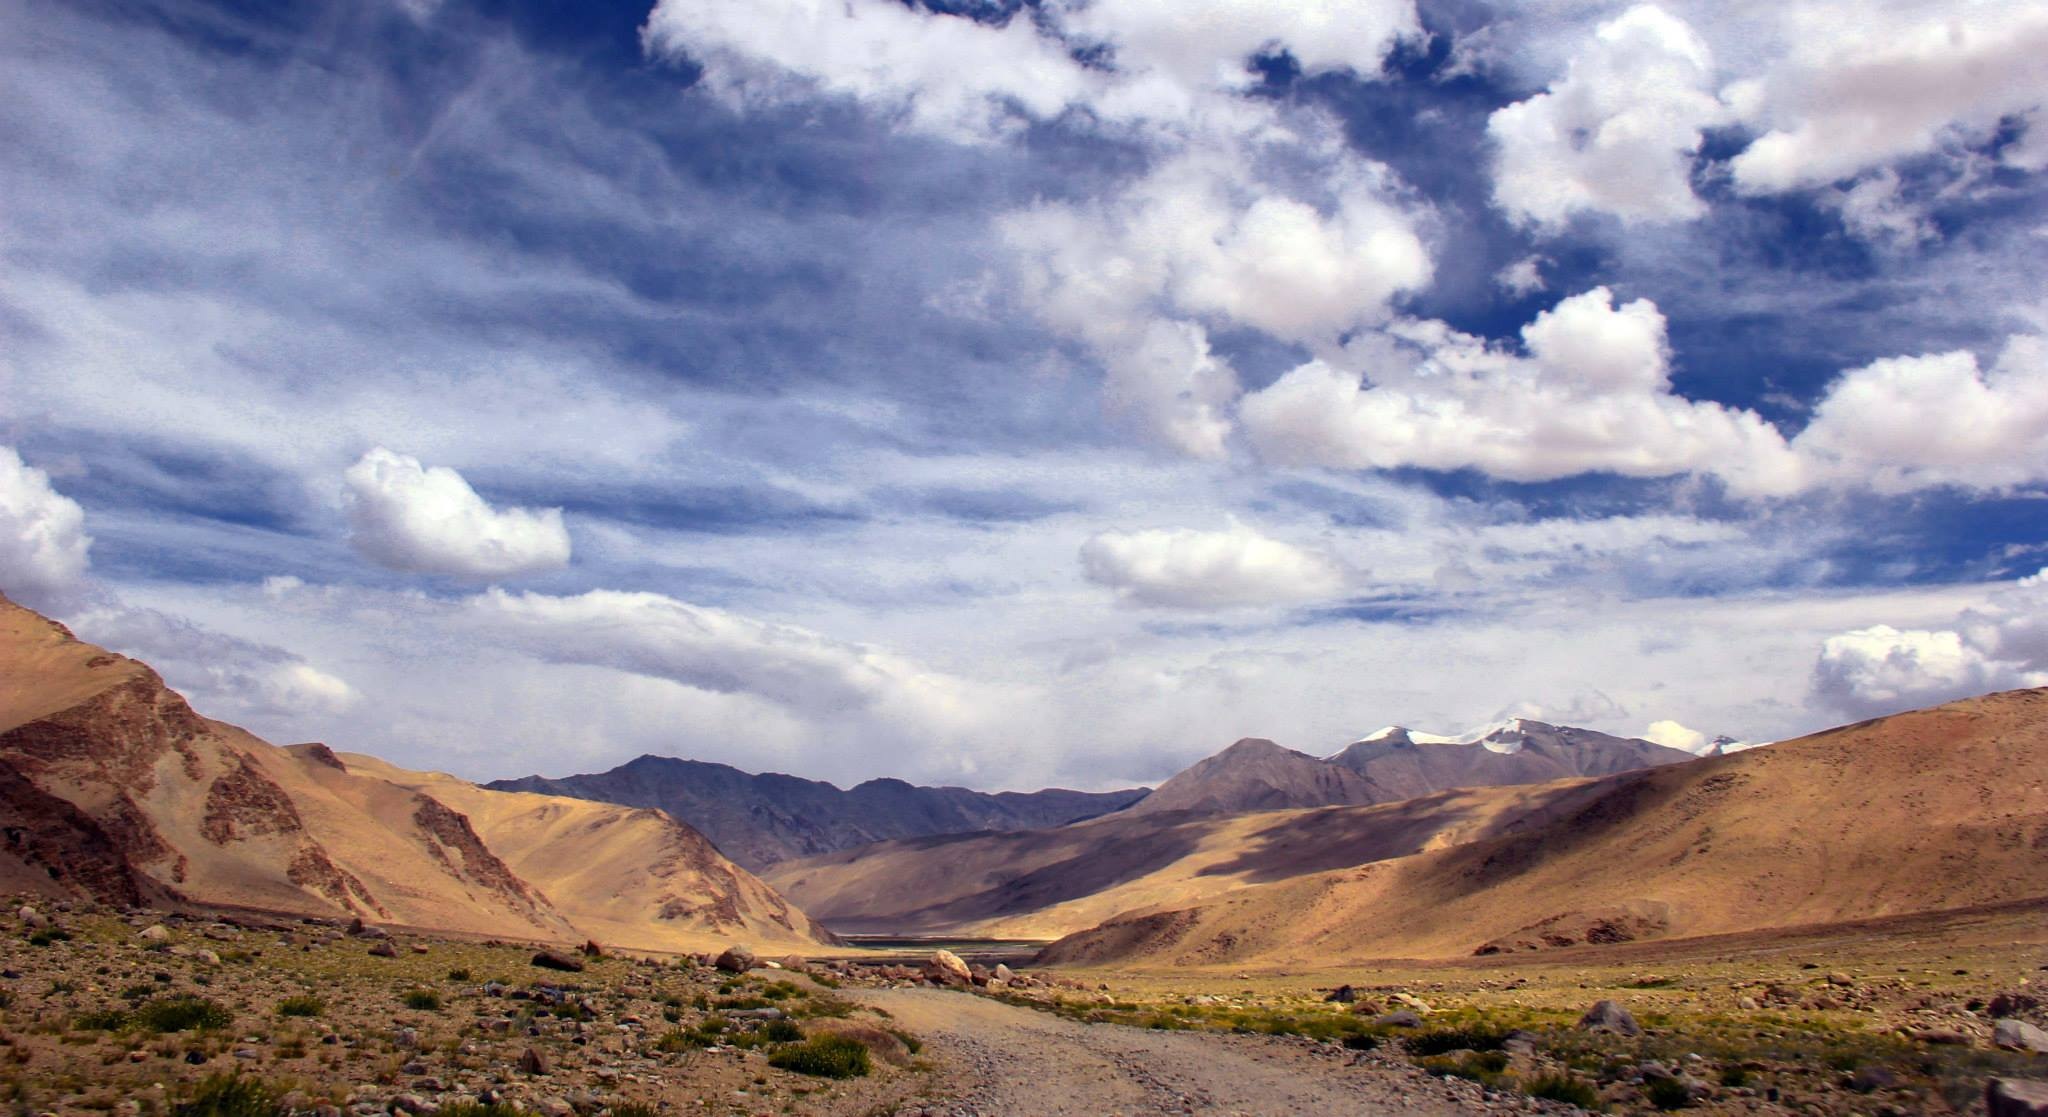
landscape, tree, nature, outdoor, horizon, wilderness, mountain, cloud, sky, road, white, hill, valley, mountain range, travel, formation, ice, high, scenery, cumulus, blue, altitude, tourism, highland, national park, ridge, plain, trees, clouds, geology, mountains, grassland, badlands, plateau, escarpment, india, fell, elevation, ecosystem, wadi, tundra, steppe, himalayas, leh, mountain pass, meteorological phenomenon, ladhak, mountainous landforms, ecoregion, shrubland, plant community, mount scenery